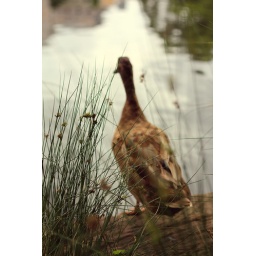
duck by the lake